Waibaidu Bridge

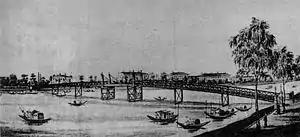
Wills' Bridge

There is considerable debate about the exact meaning of "Waibaidu" (外白渡), the name given to the wooden bridge erected by the Shanghai Municipal Council in 1873. According to one source, "The upper stream of any river was called li (裡; internal, inside); the lower stream was called "wai"." Xue Liyong (薛理勇), indicates in his book on the history of the Bund: